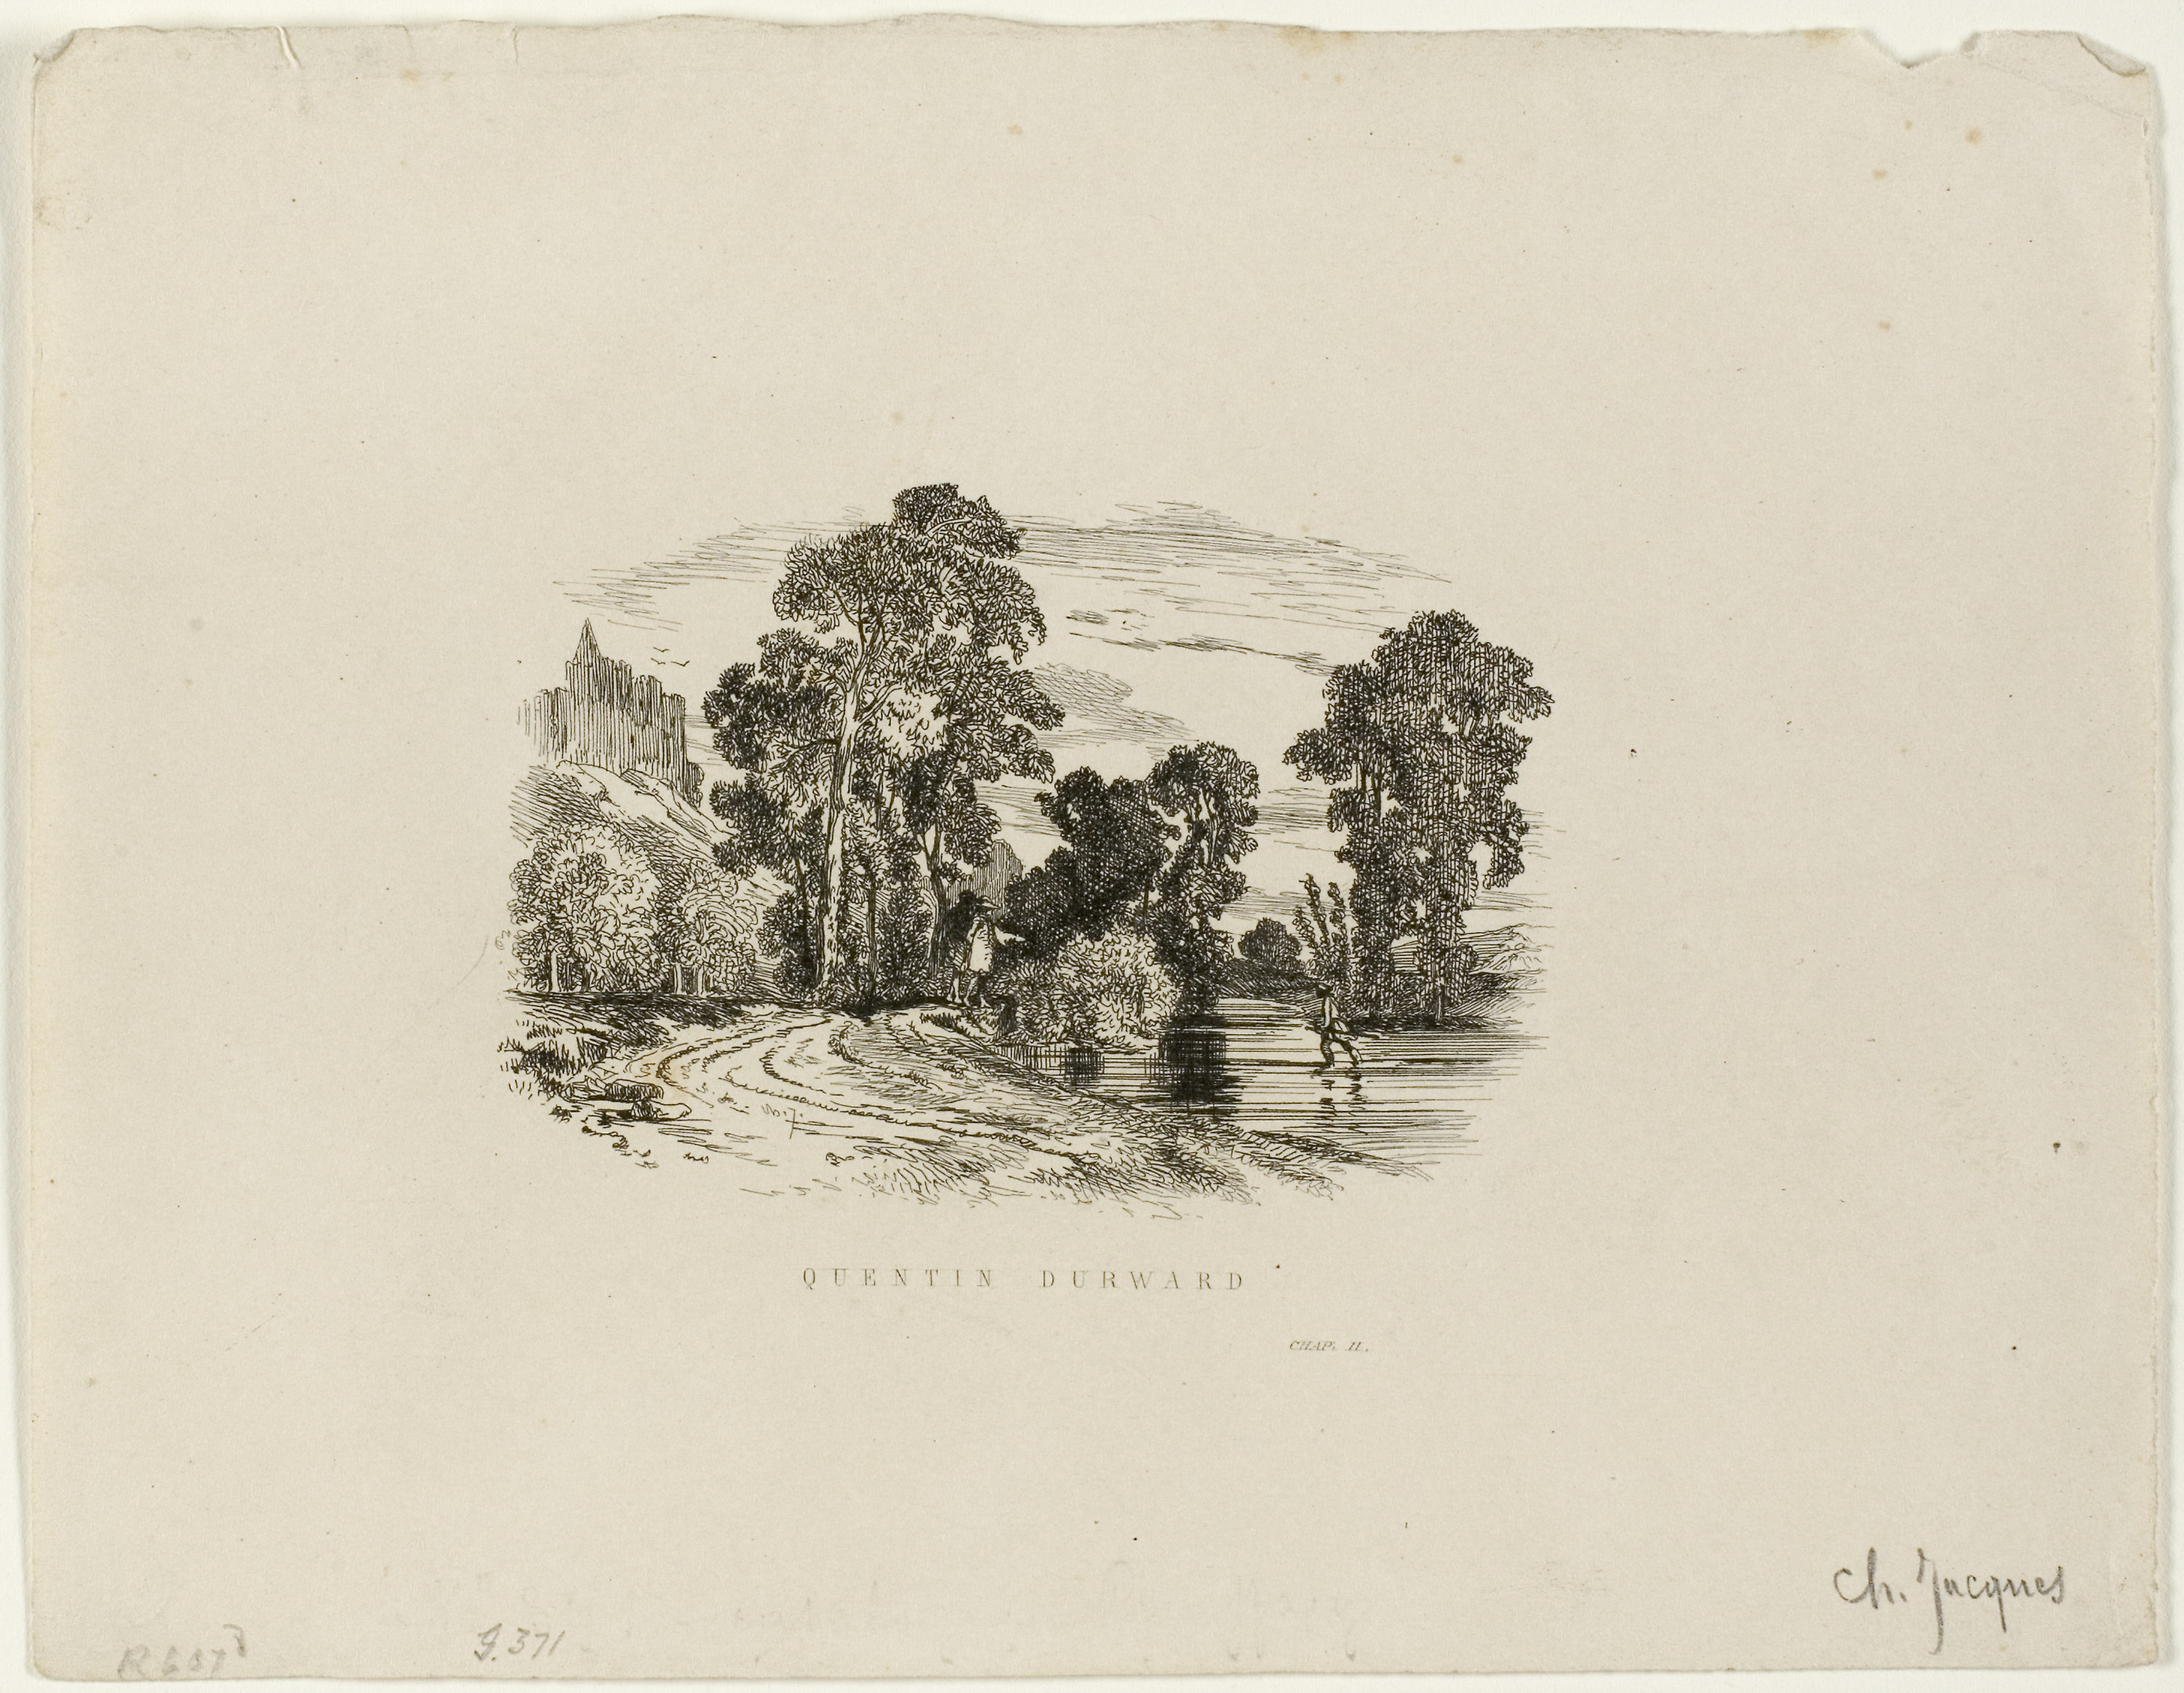
picture frame, illustration, font, artwork, stock photography, history, paper product